Bard College Berlin

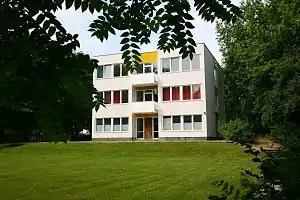
Bard College Berlin's Campus

At Bard College Berlin students may enroll in a BA degree, or in a one-semester or one-year program suitable to their profile, background, and individual aims of study. The college supports internship opportunities and practical training, and has many established connections with the intellectual and cultural life of Berlin.